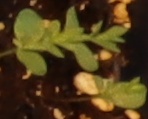
Label: Flax